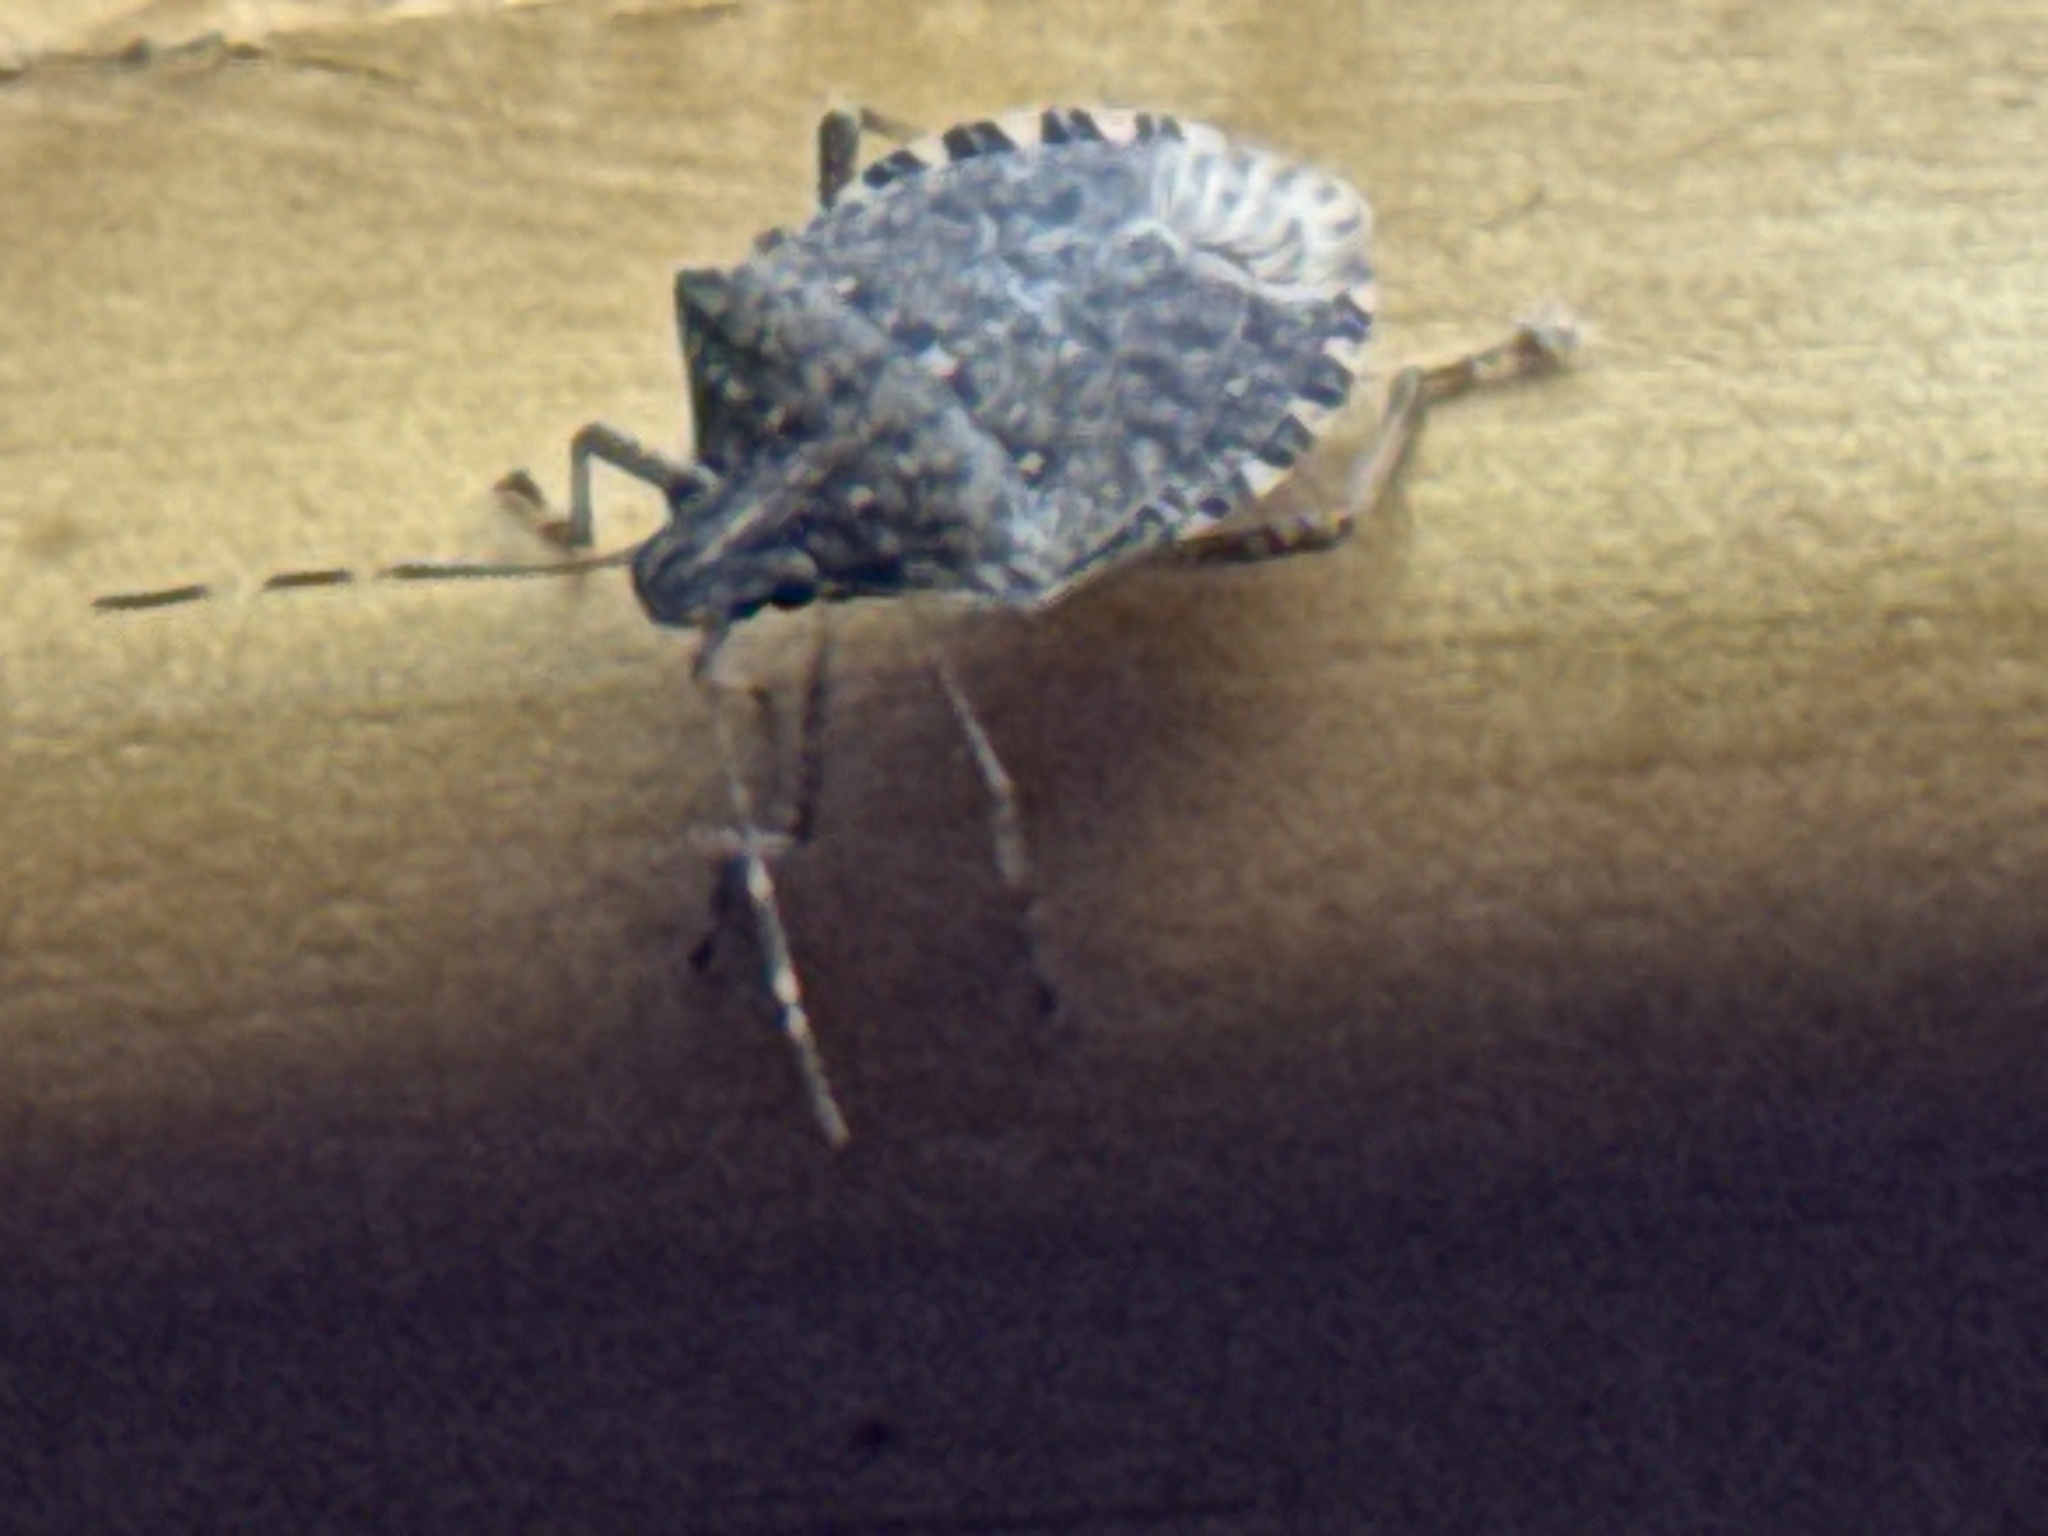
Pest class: stink_bug